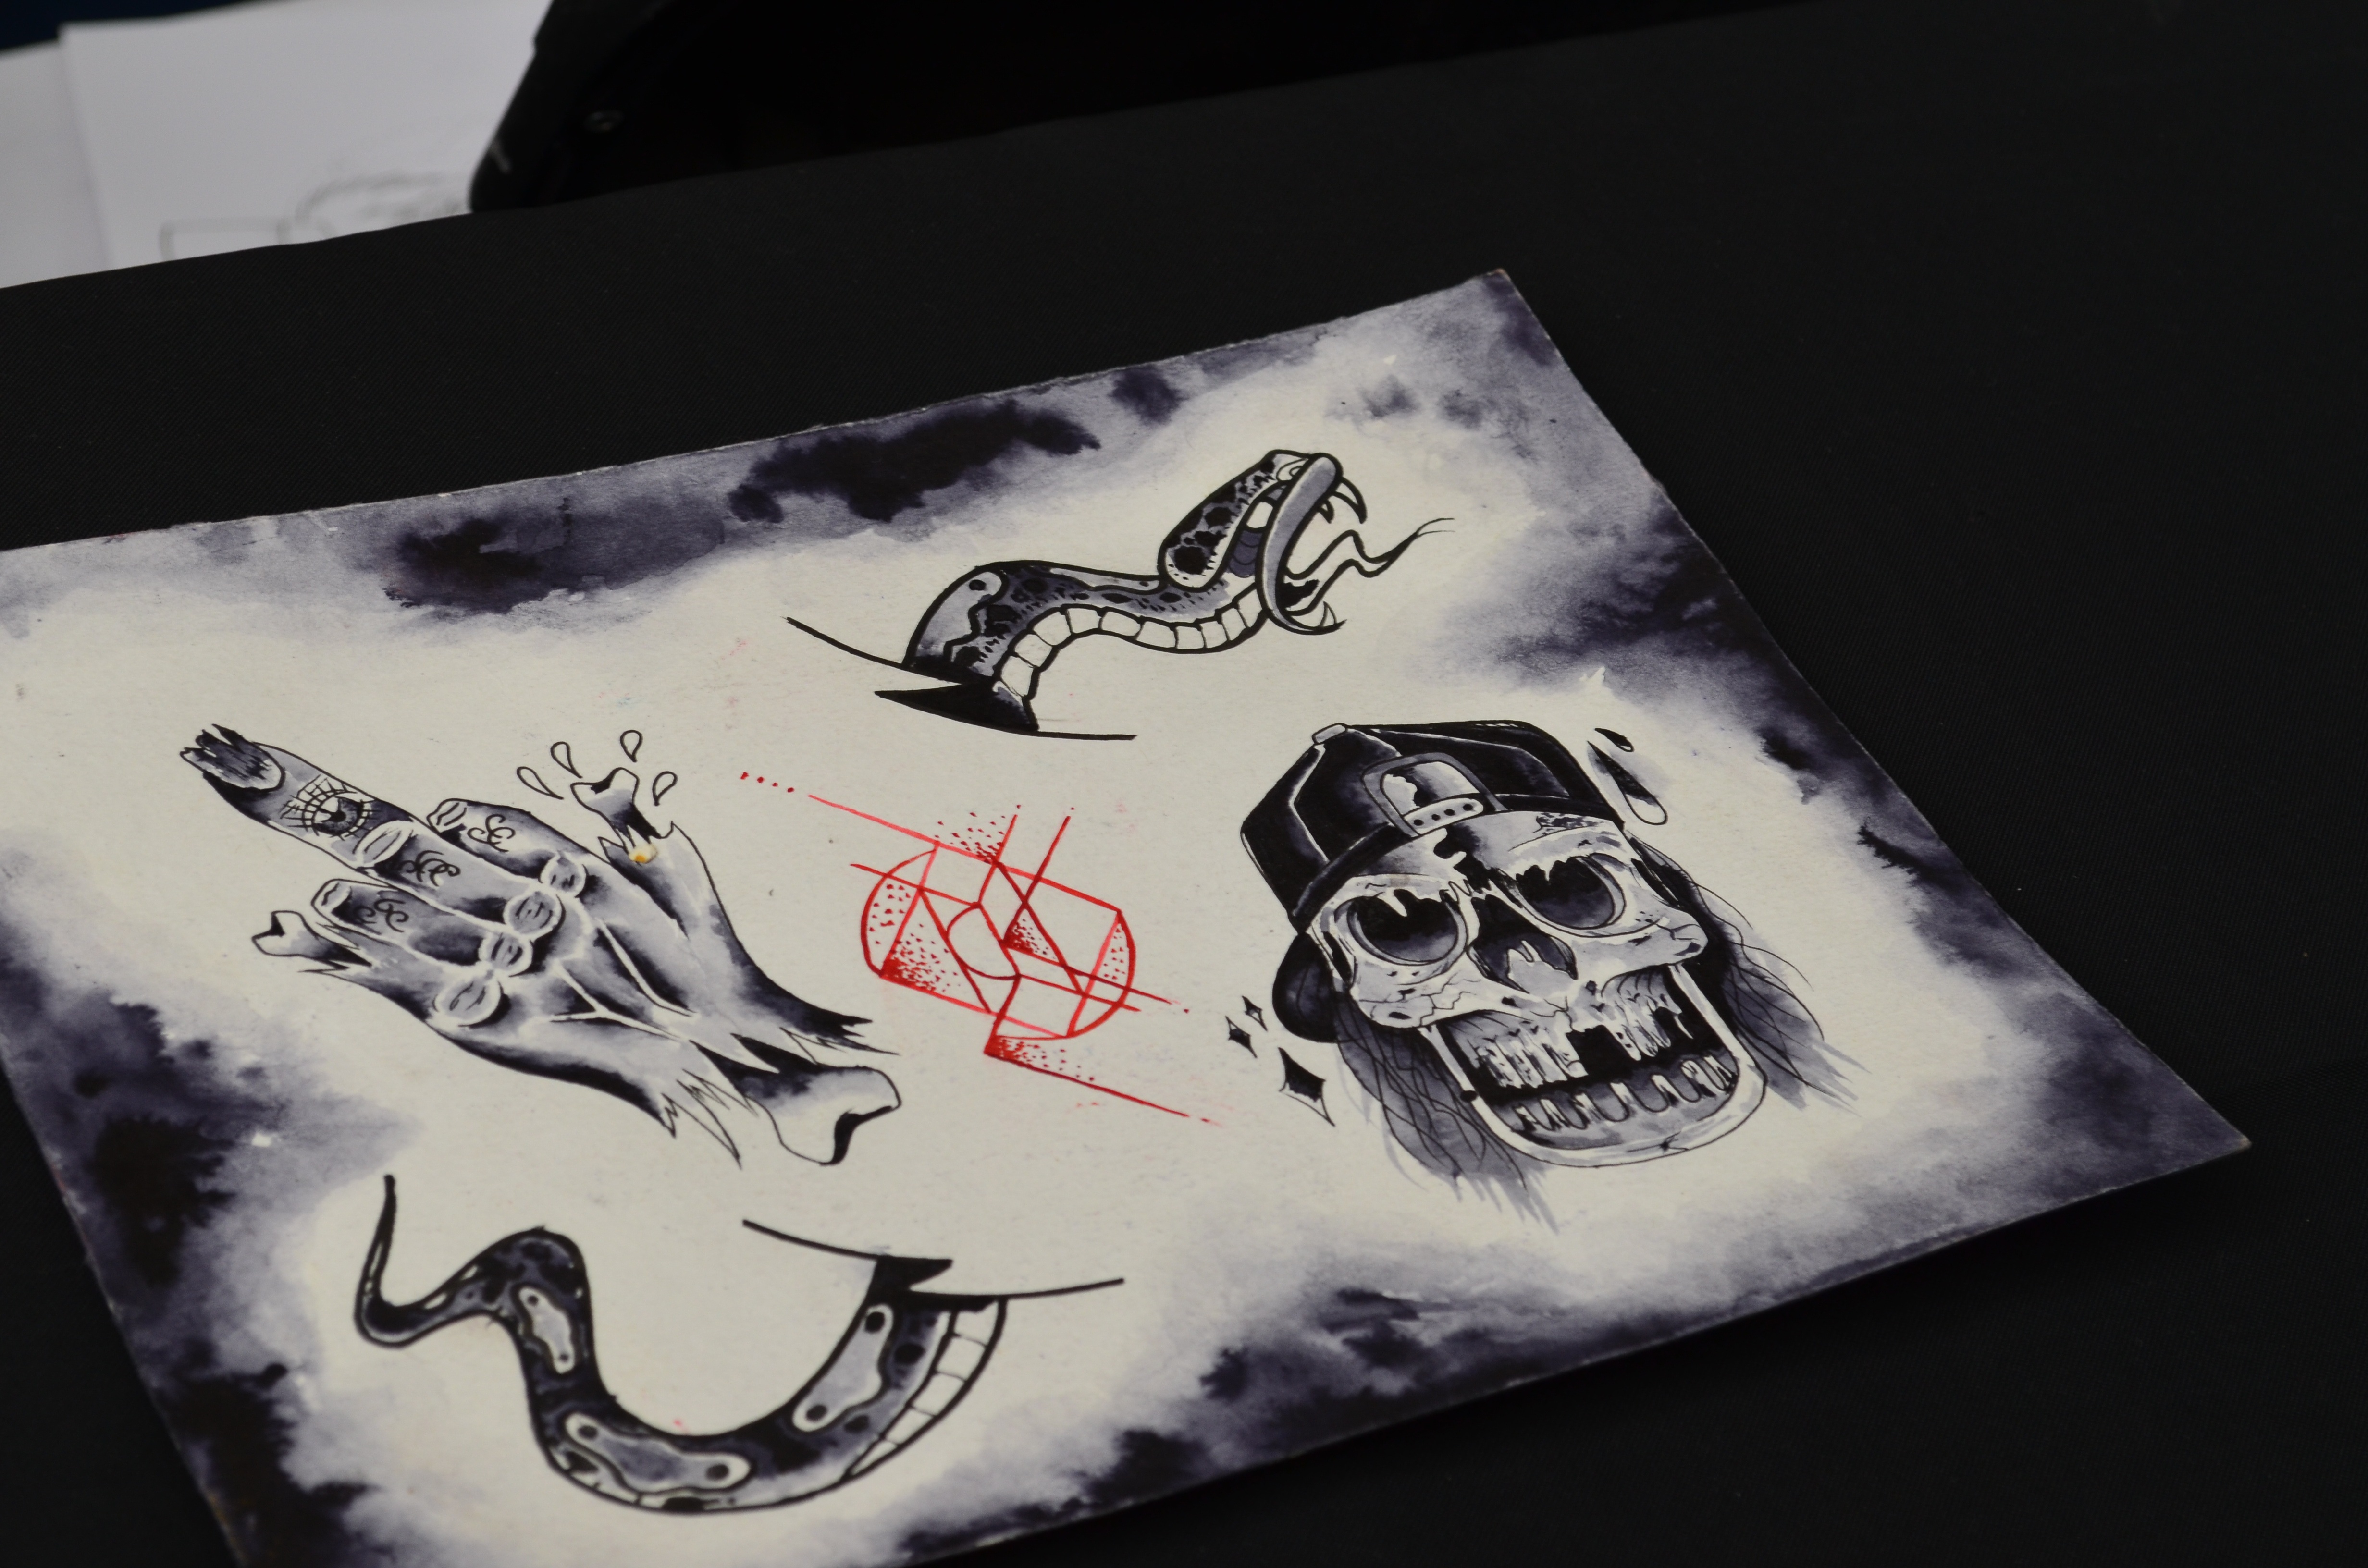
urban, tattoo, black, chile, art, sketch, drawing, illustration, tattoos, calligraphy, exhibition, santiago, santiago de chile, tattoo expo, santiago tattoo expo